Question: Please indicate a possible affordance area of hold_frisbee that can be used for holding
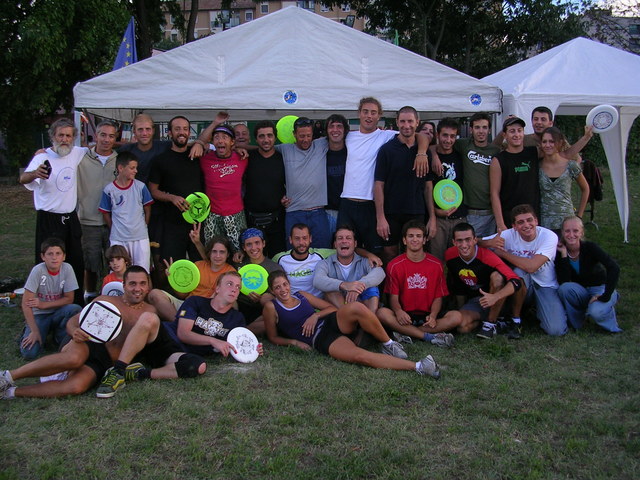
Answer: [583.5, 103.068, 620.194, 134.142]